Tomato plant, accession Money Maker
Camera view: tilt-top (135 deg); turntable rotation: 300 degrees
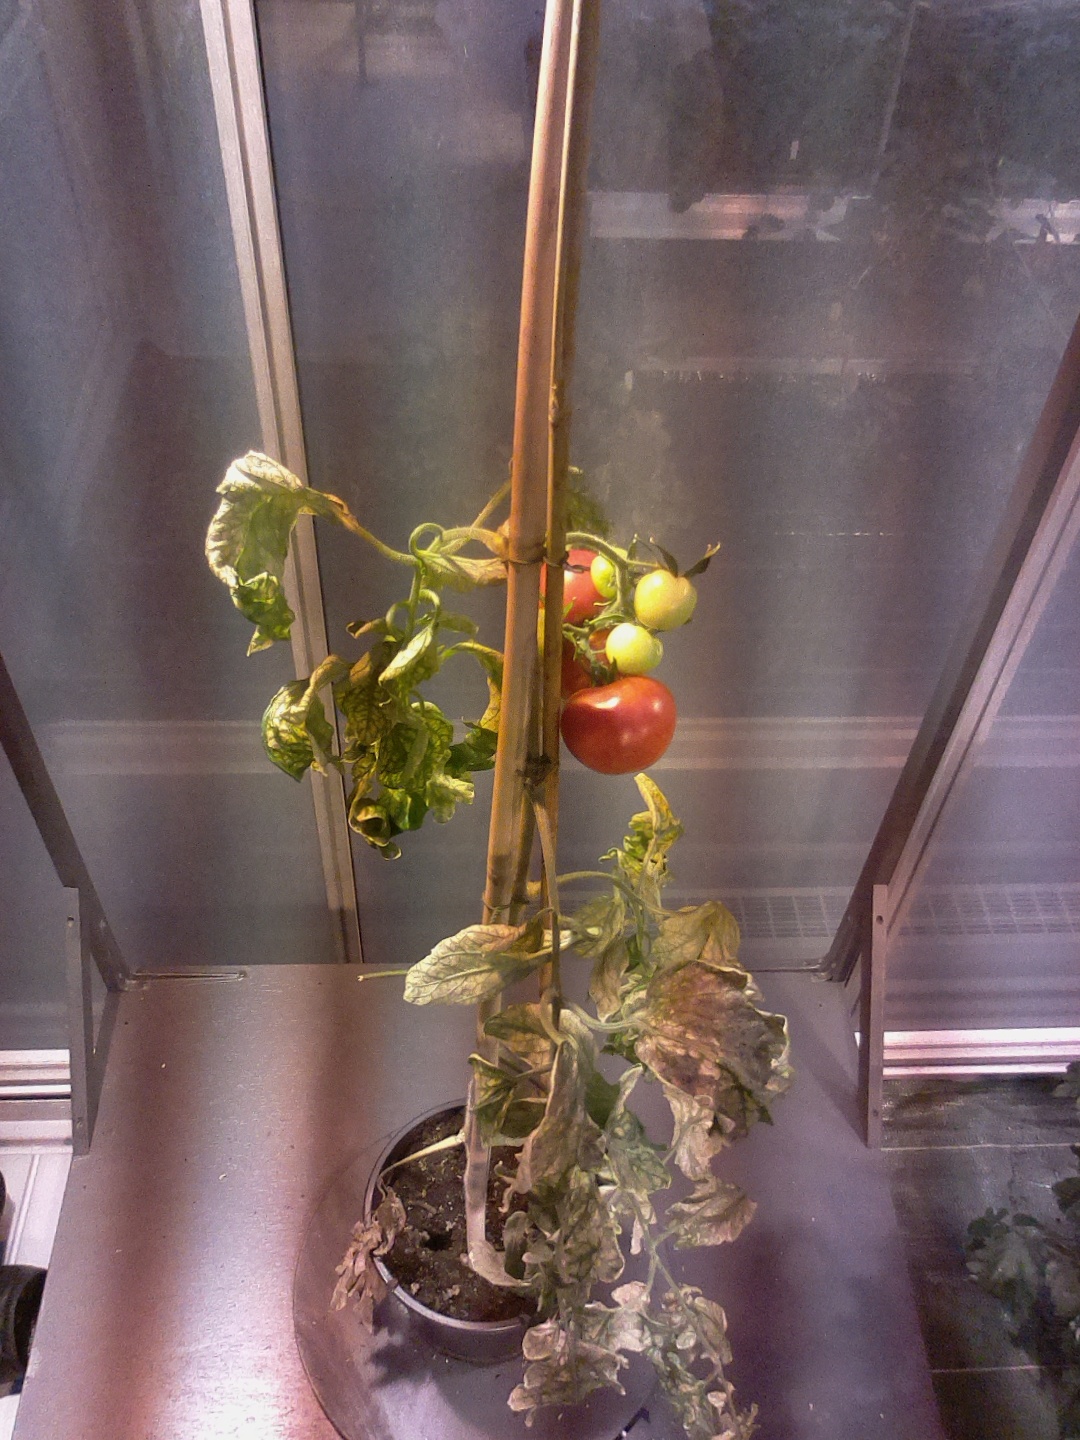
BBCH growth stage 85: 50%-60% of fruits show typical fully ripe color